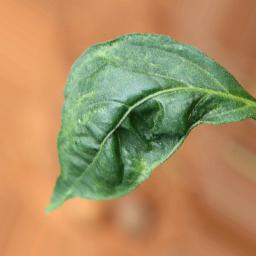
Label: mites_and_trips